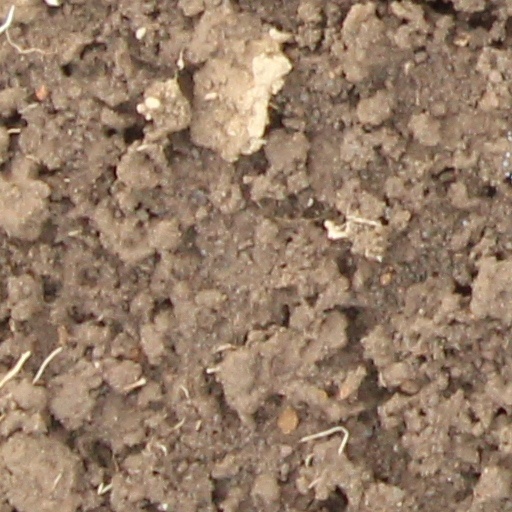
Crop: wheat